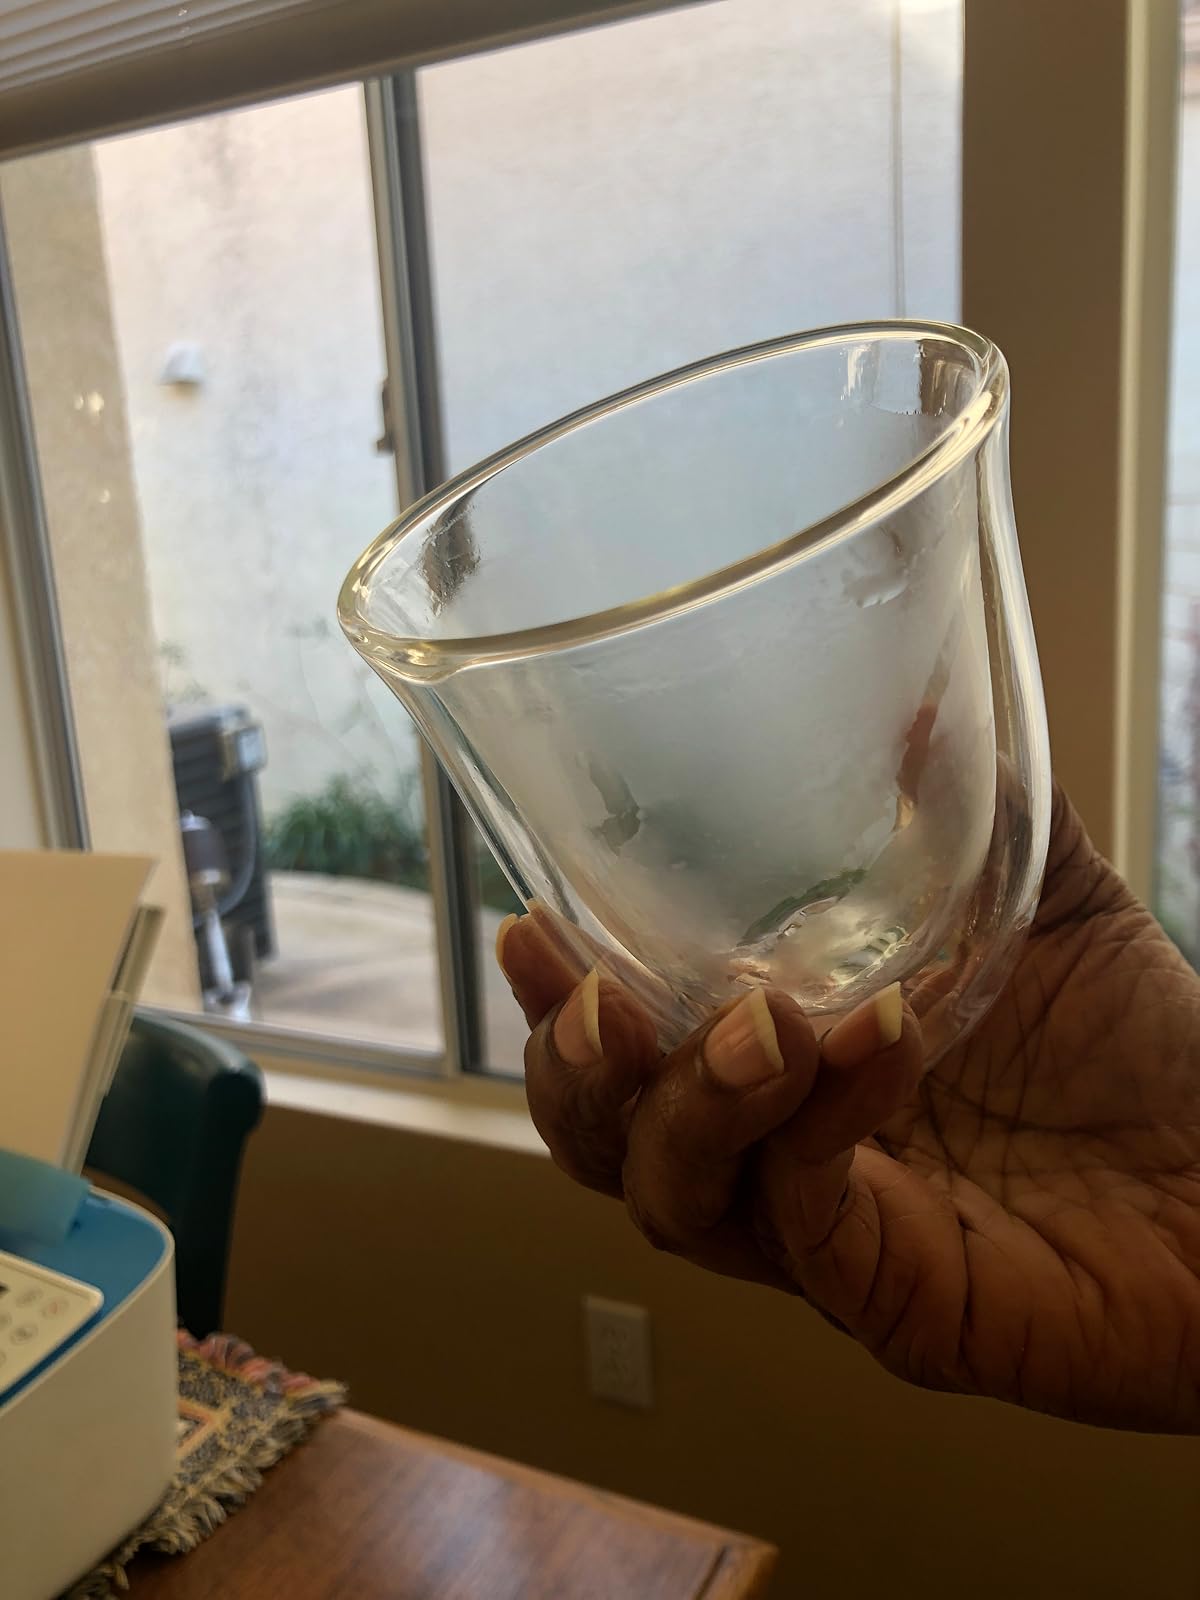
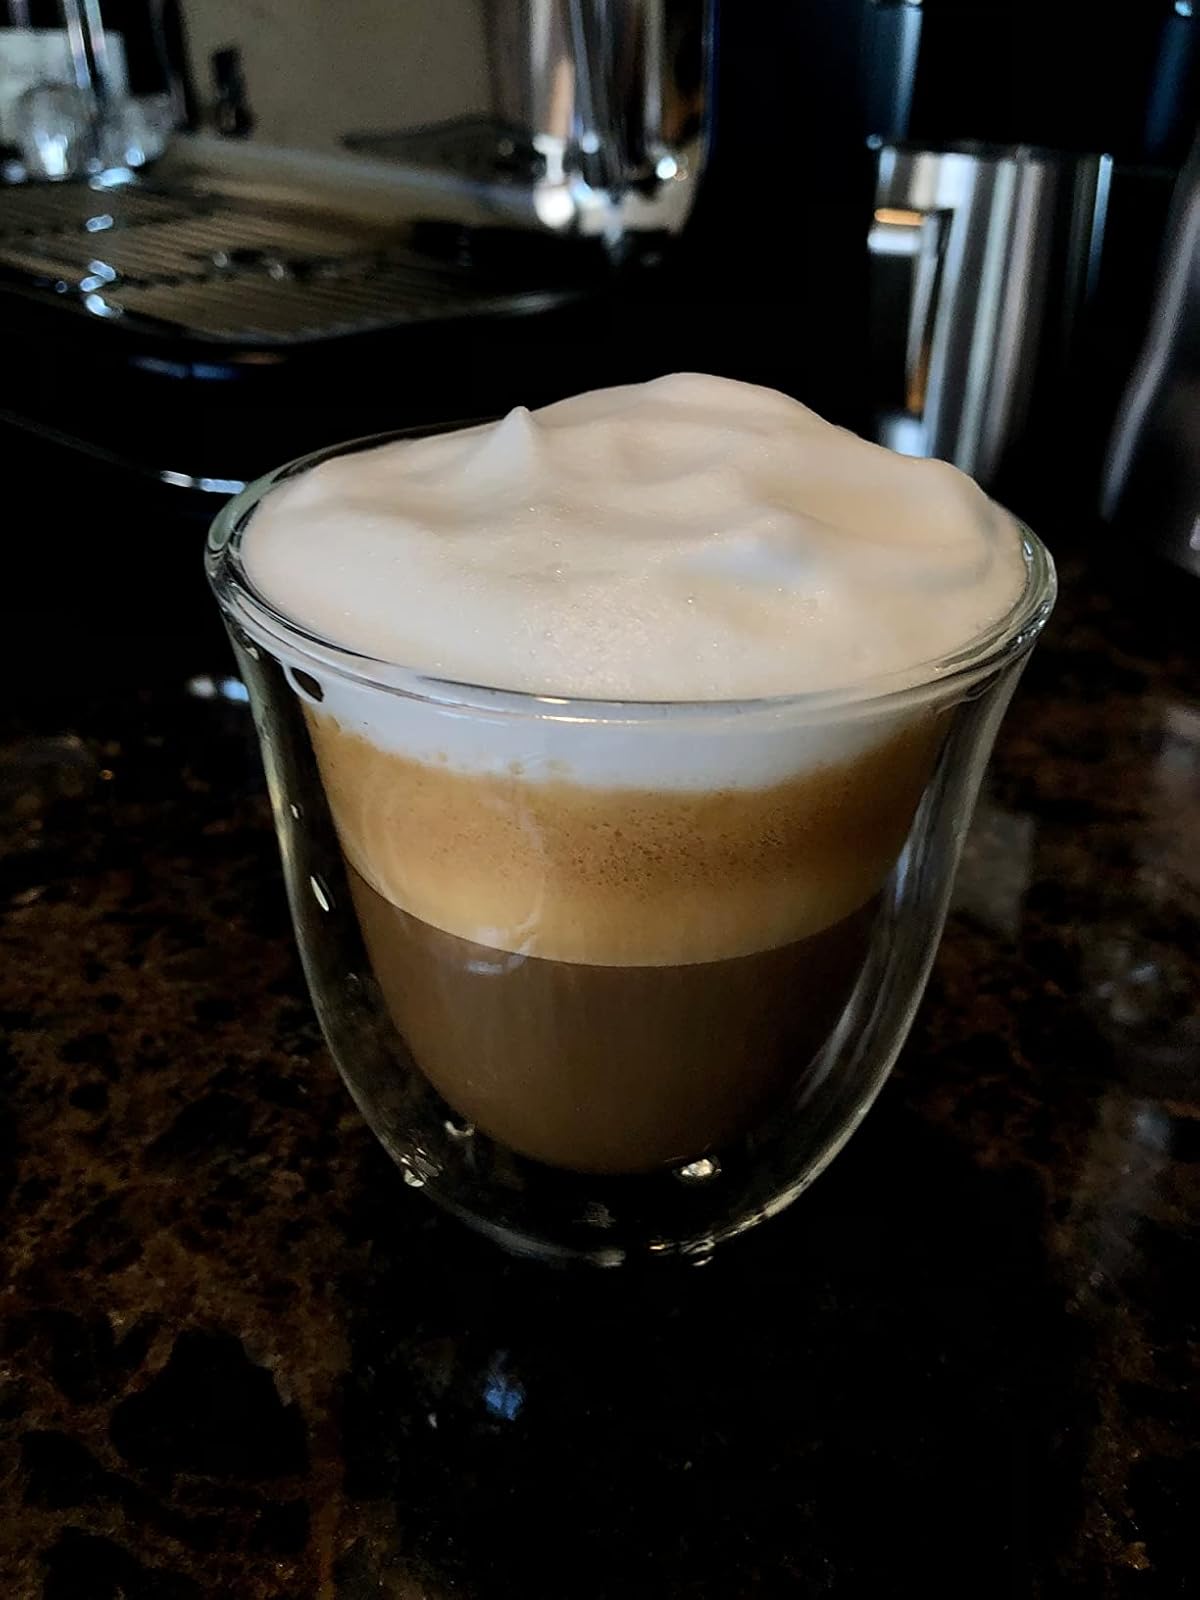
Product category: items_mug
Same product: yes